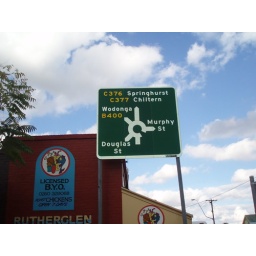
A street sign in Rutherglen, Australia. Notice that all the distances are in kilometers.